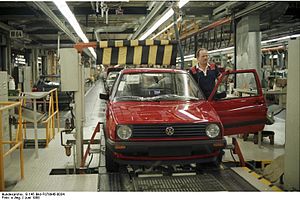
Volkswagen Golf II / Billeder
Volkswagen Golf II er anden generation af den lille mellemklassebil Volkswagen Golf. Den afløste Golf I i 1983, og blev i 1992 afløst af Golf III.